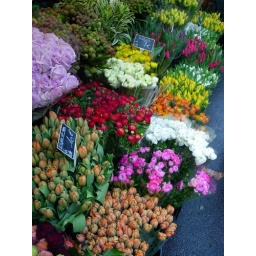
Flowers in Paris street market